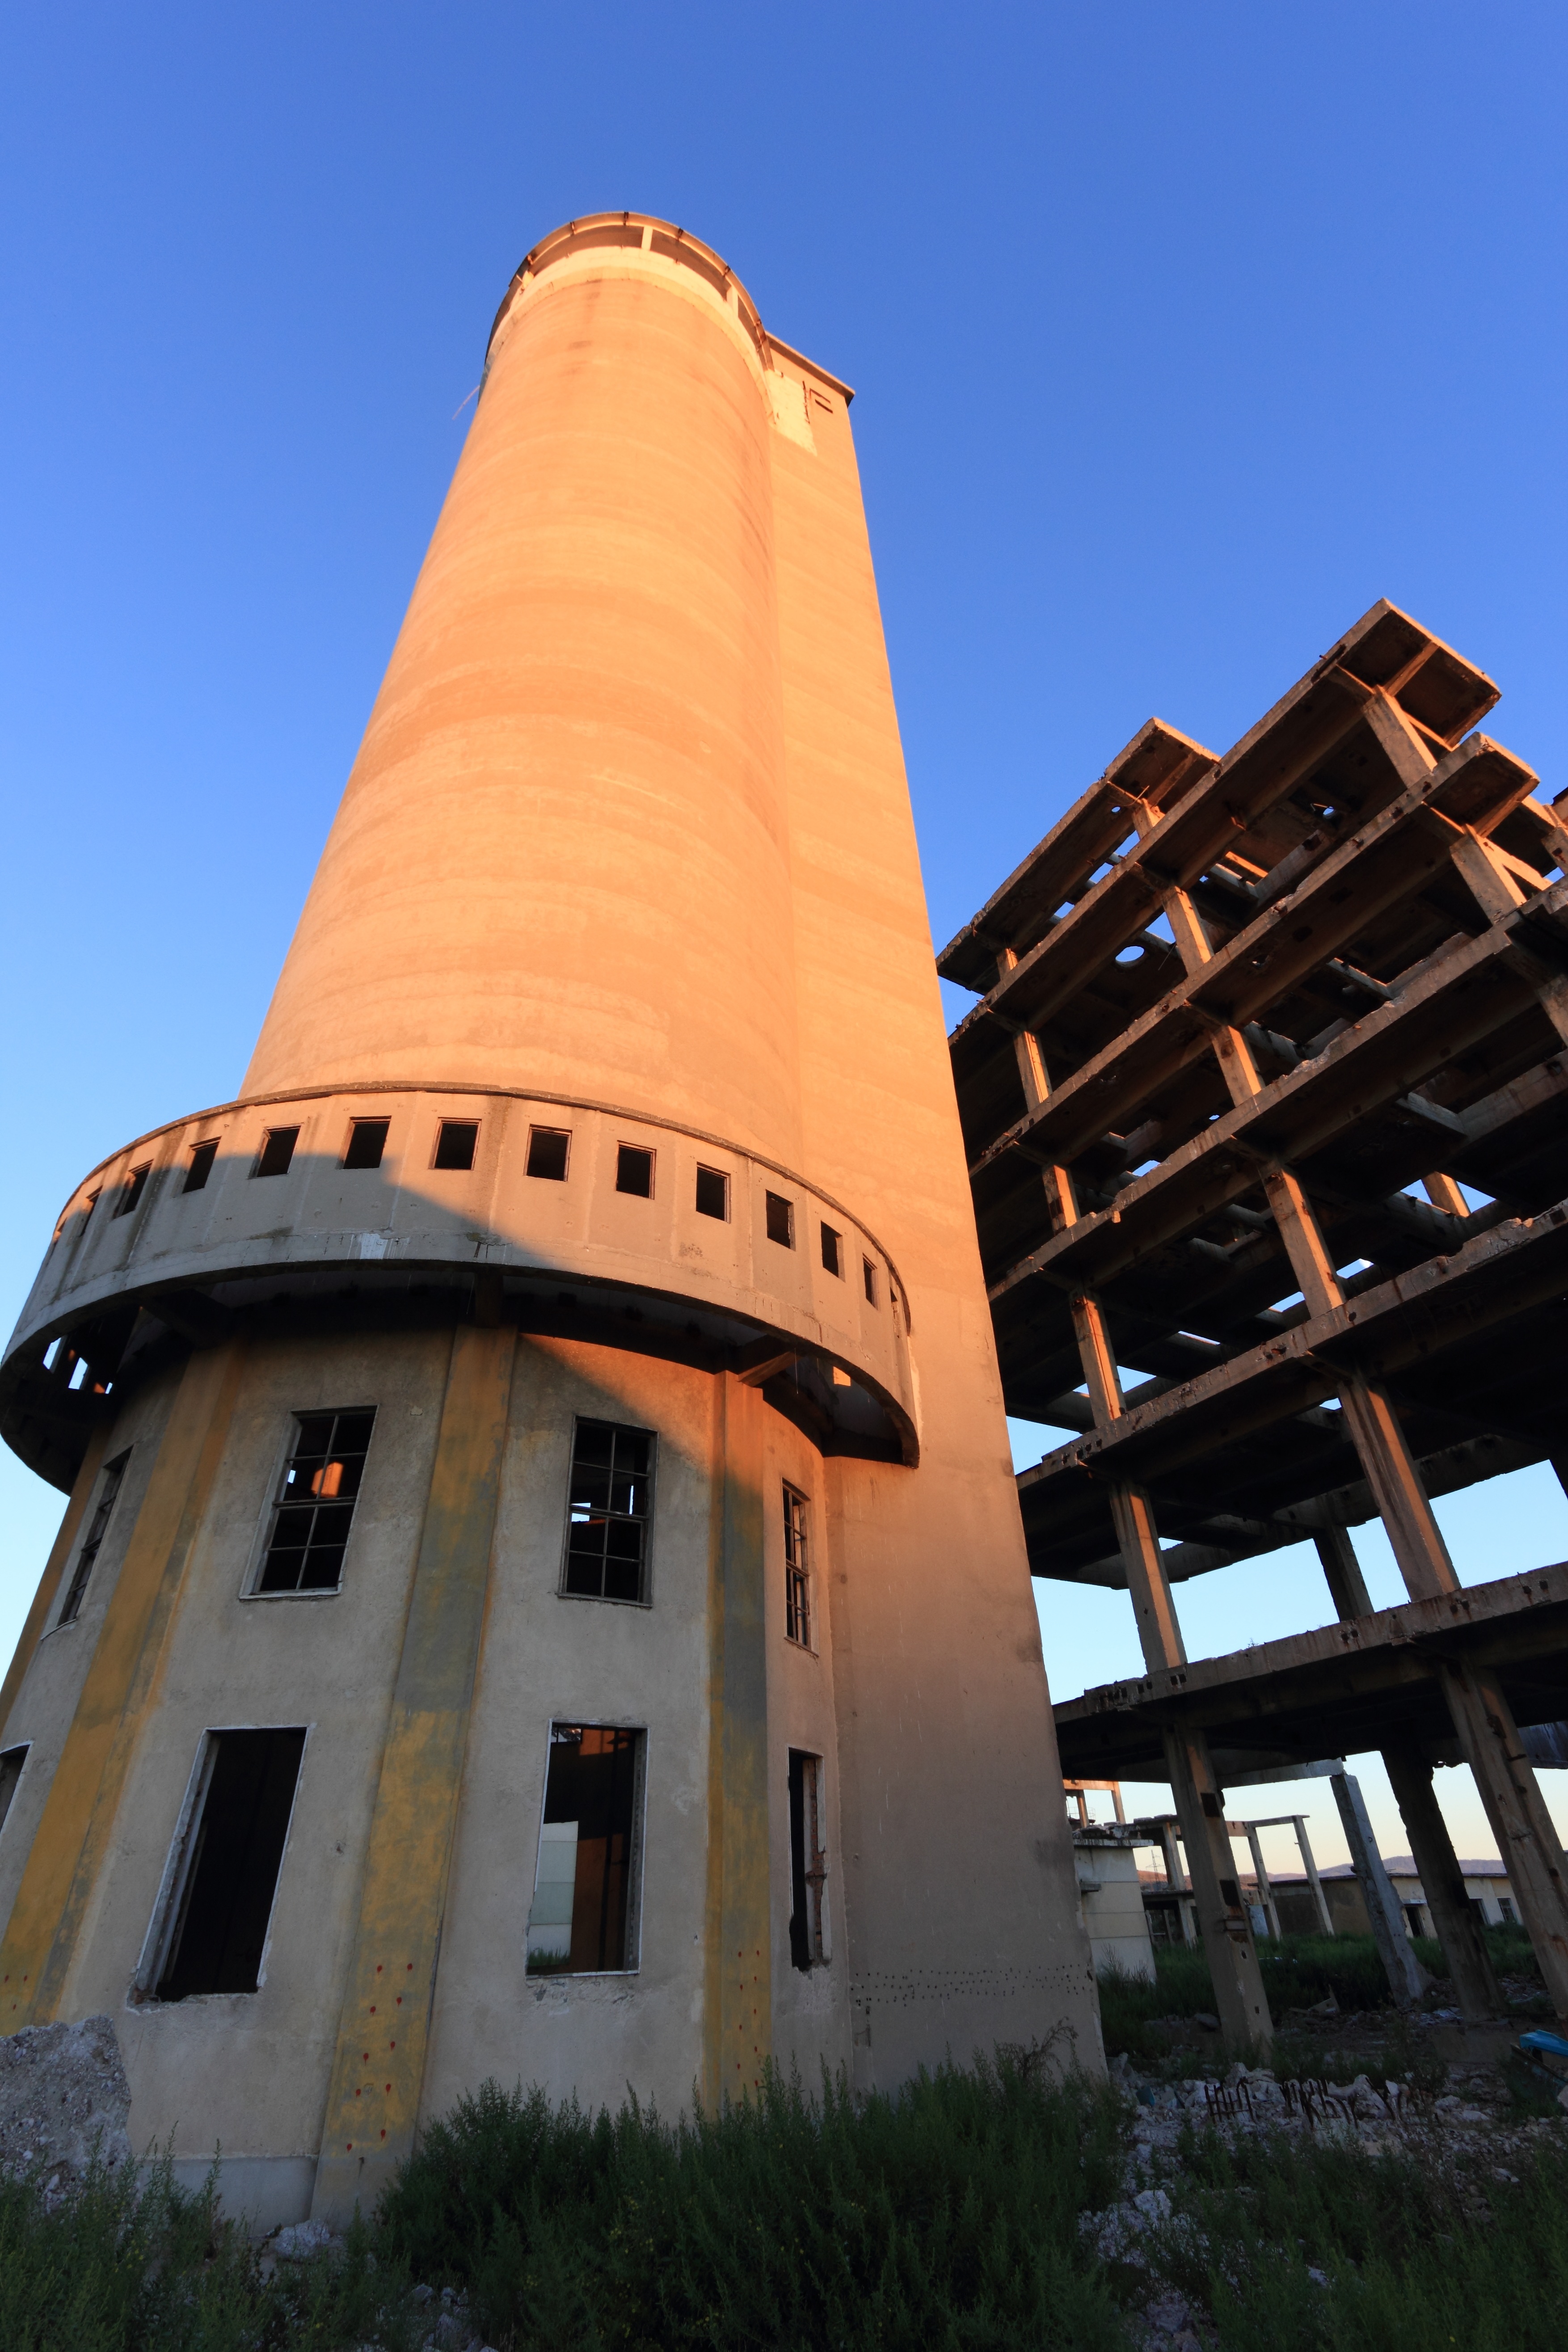
architecture, building, tower, landmark, abandoned, industry, ruin, albania, fier